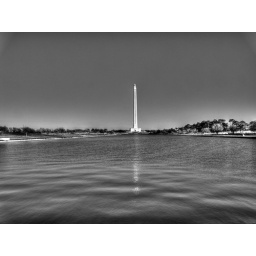
Longer shot in black and white